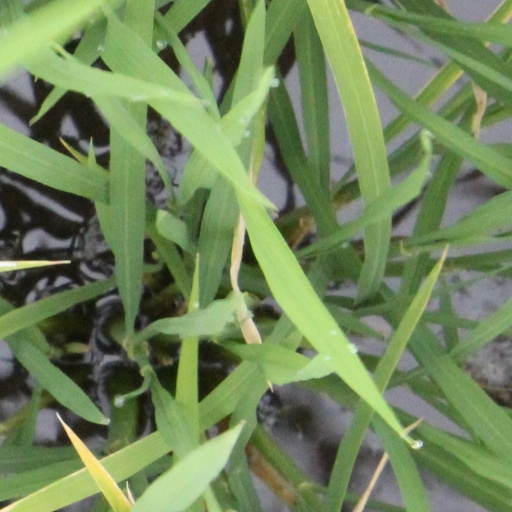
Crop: rice